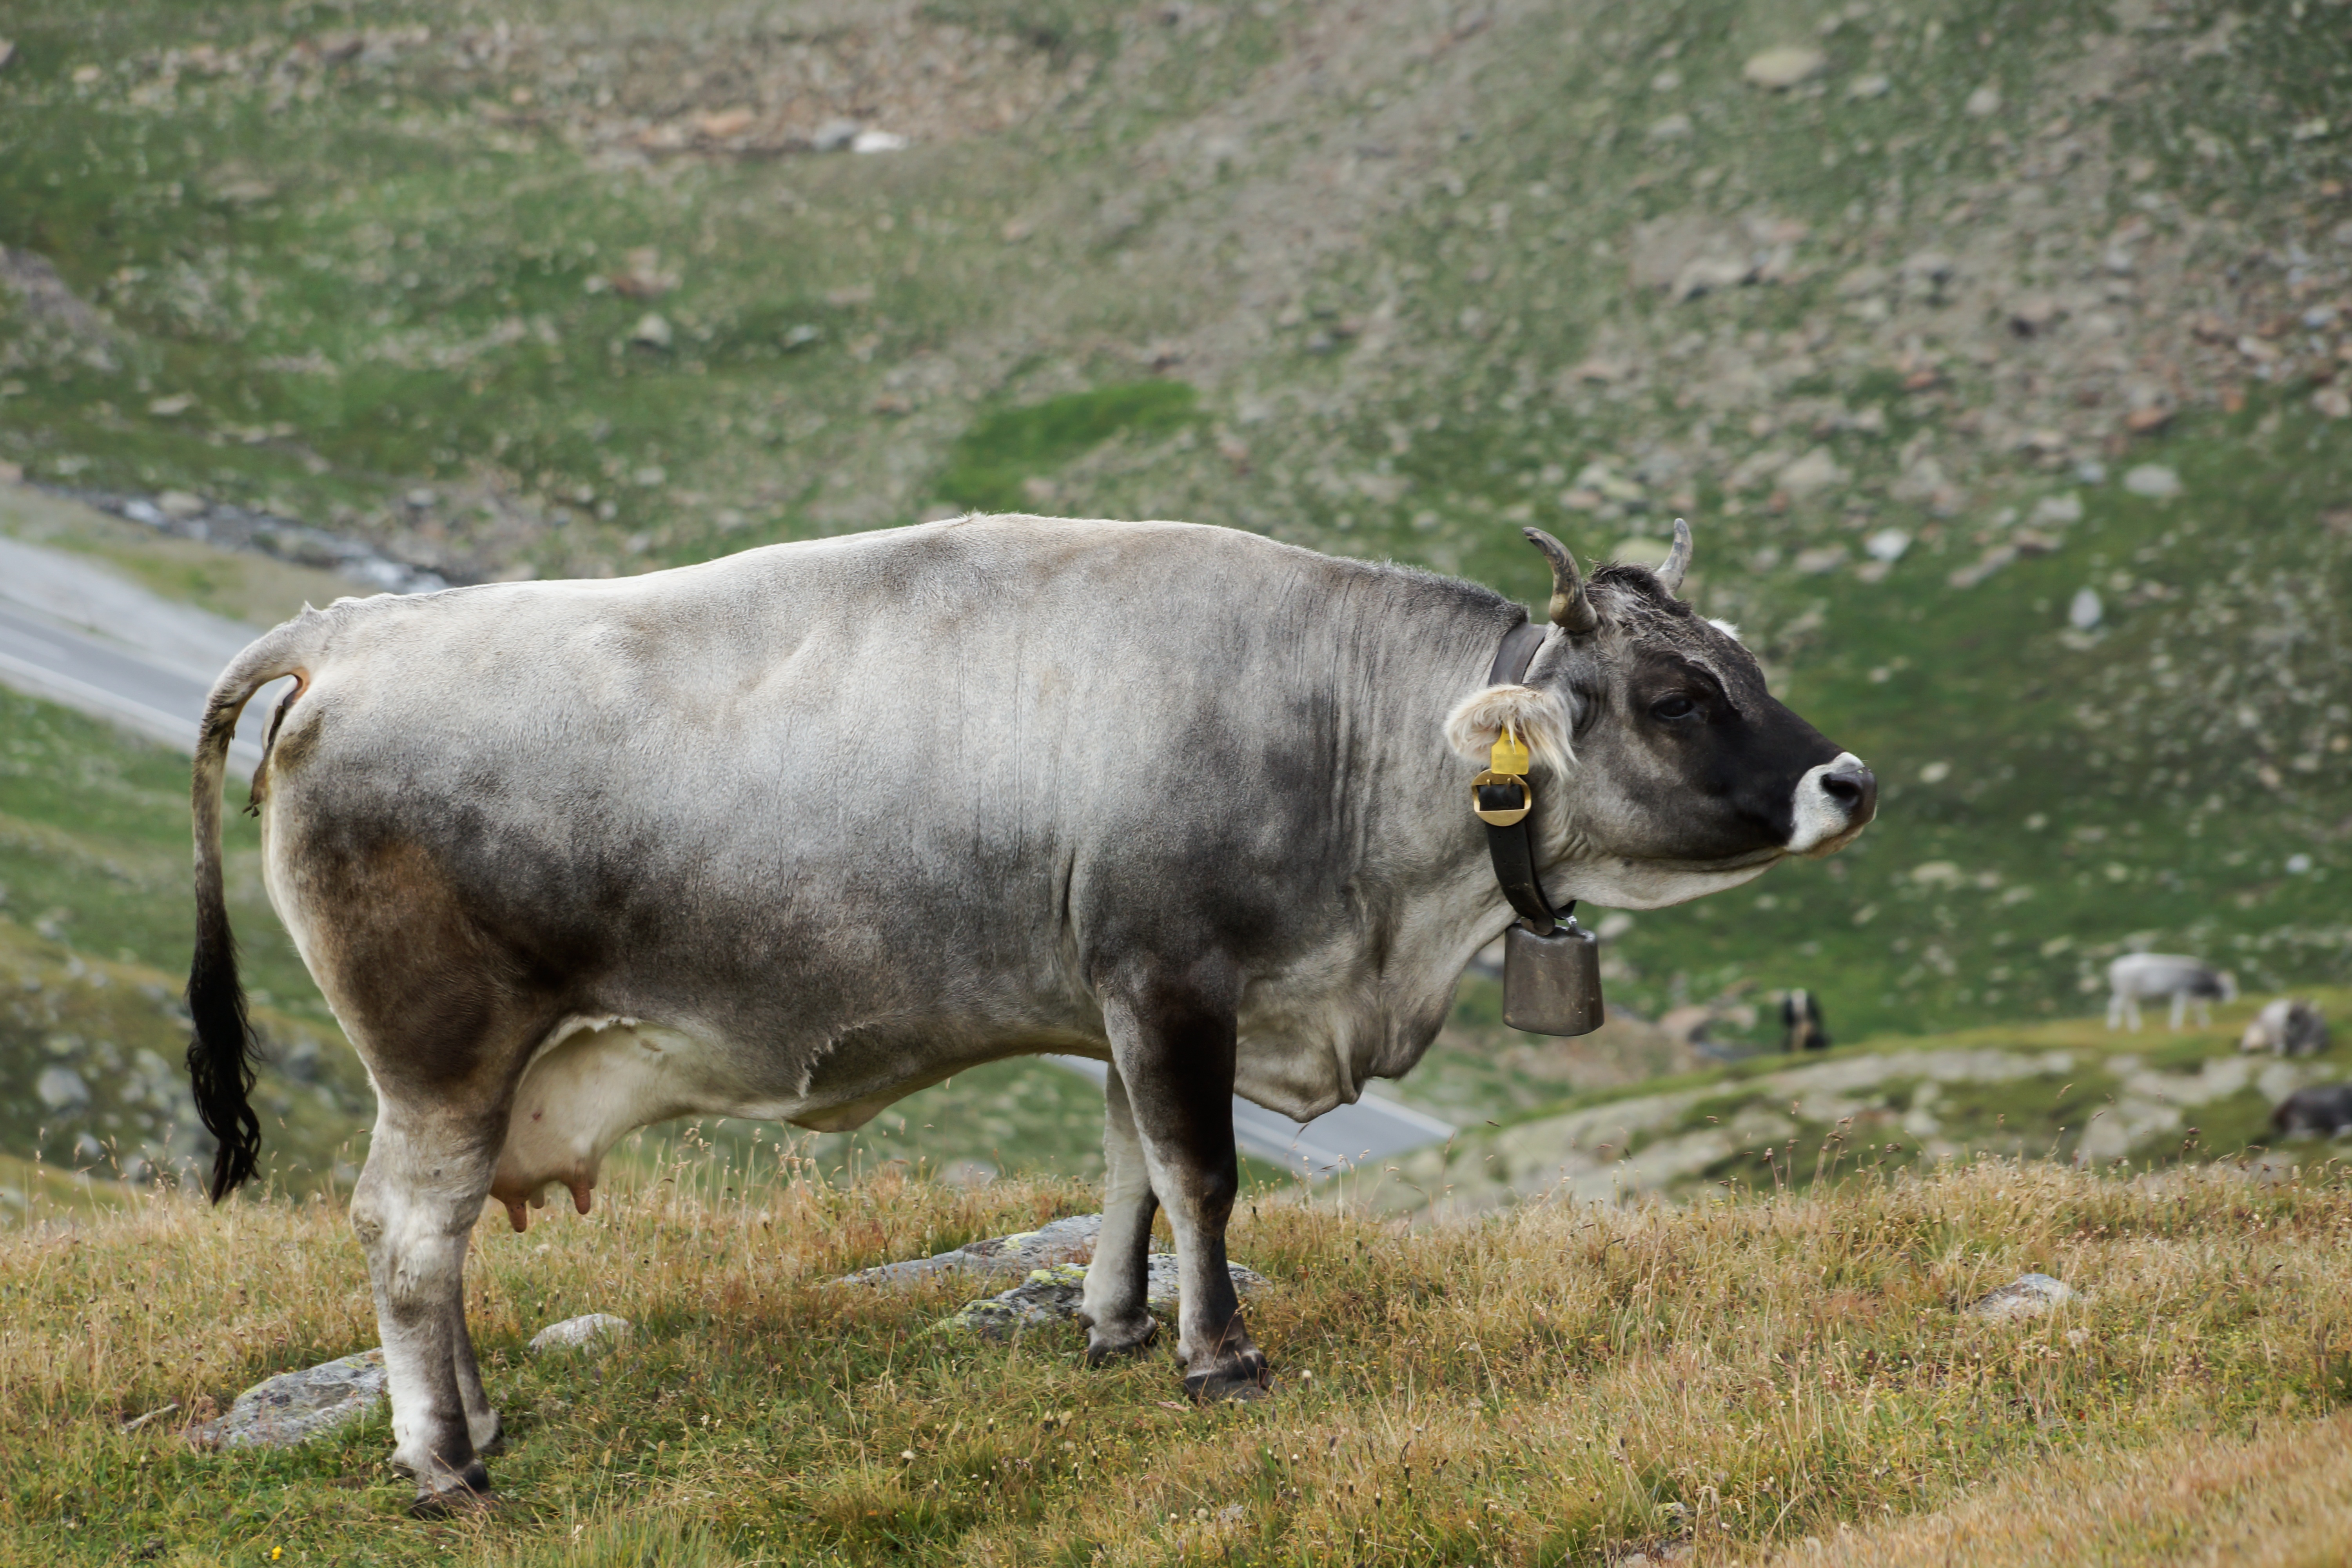
landscape, nature, grass, hiking, farm, meadow, animal, wildlife, horn, cow, cattle, pasture, grazing, mammal, alpine, fauna, graze, austria, bull, vertebrate, alm, ox, tyrol, mountain meadows, water buffalo, dairy cow, dairy cows, cattle like mammal, cow goat family